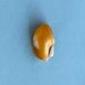
Maize quality: Bad